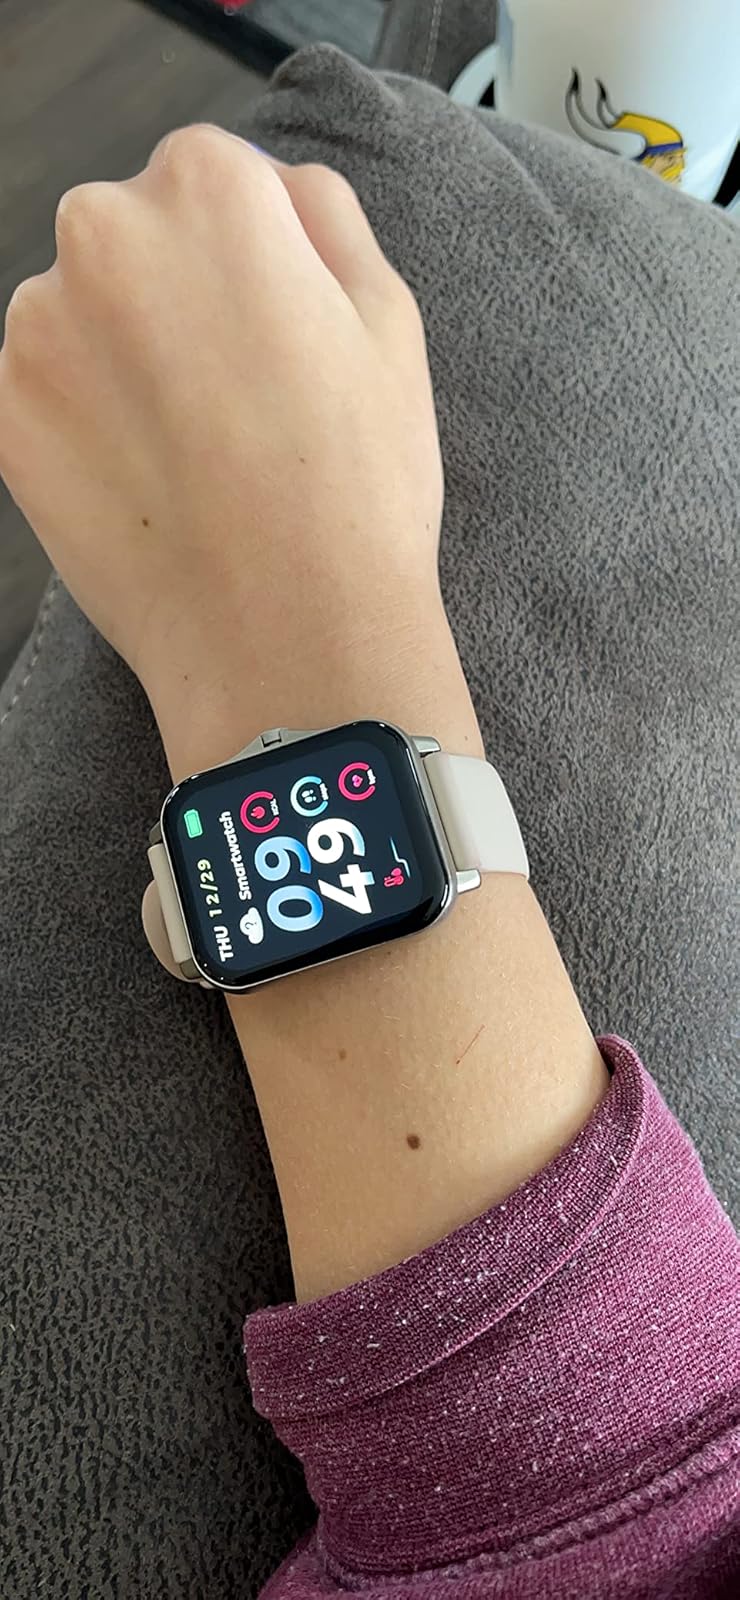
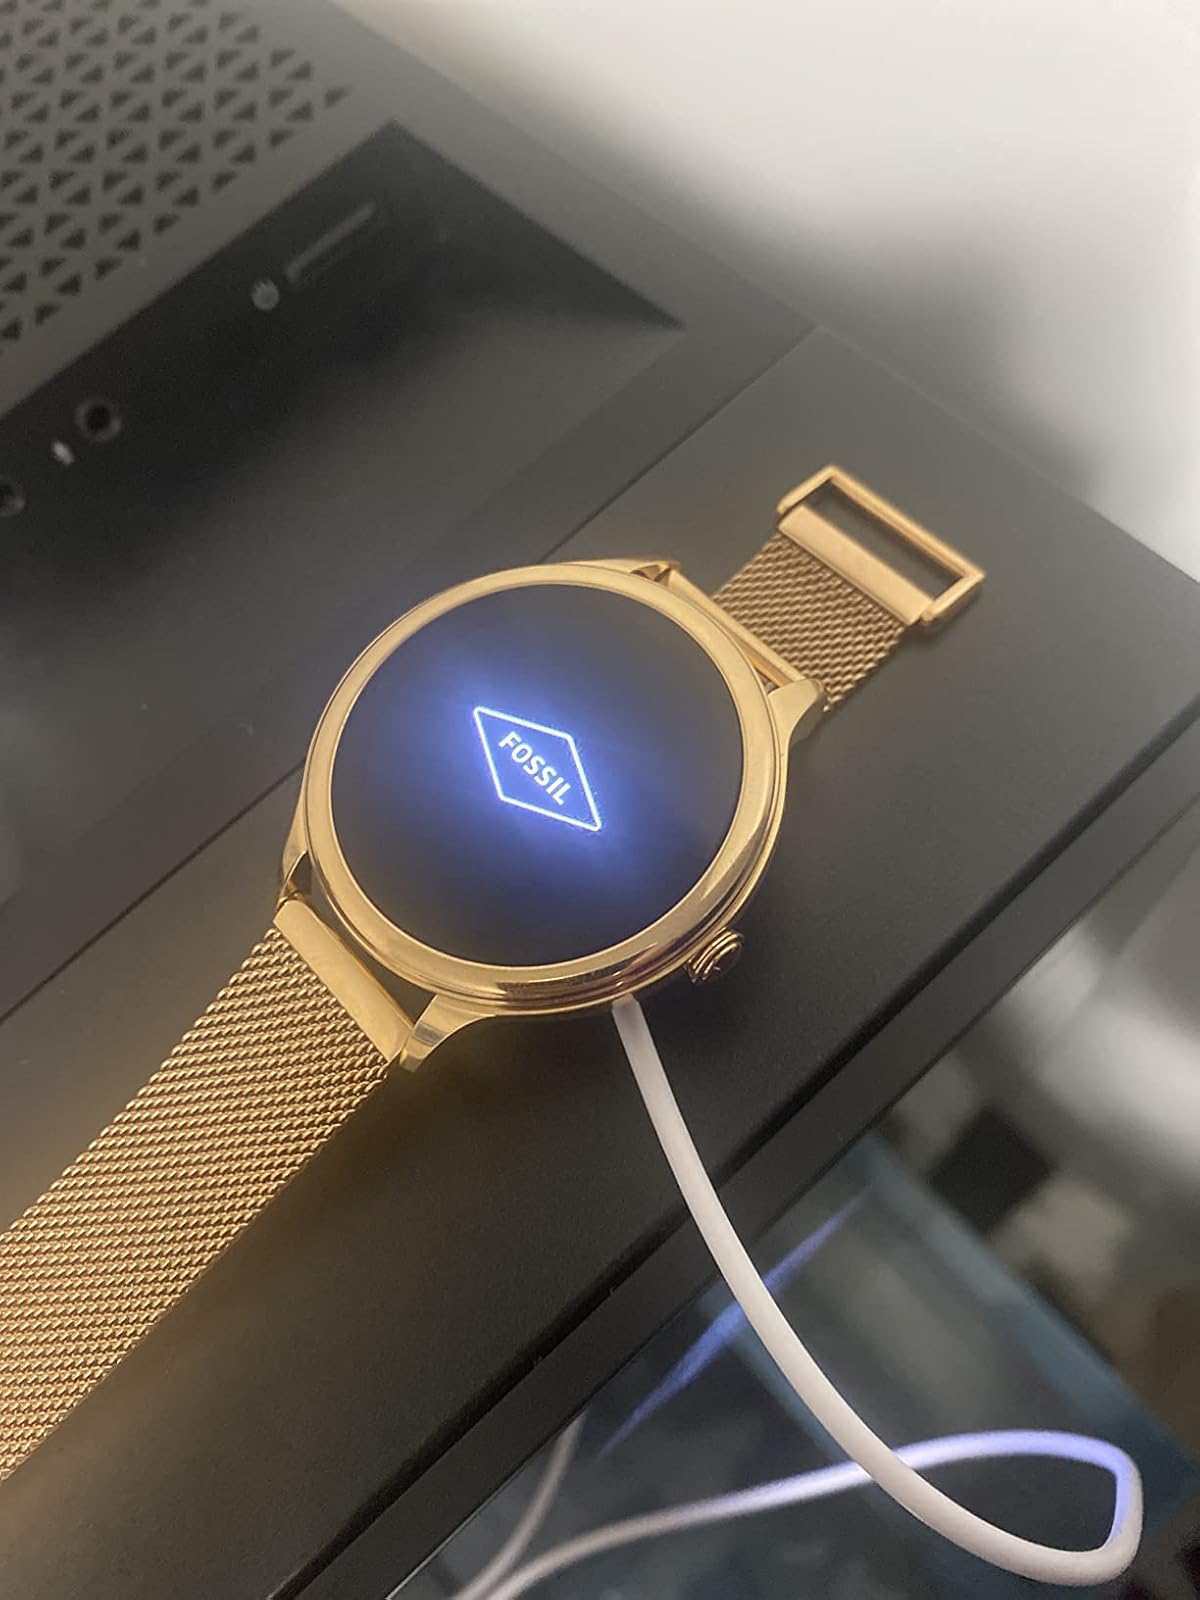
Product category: smartwatch
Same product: no